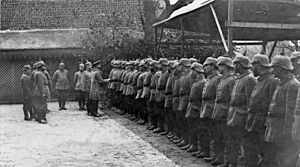
Carl Eduard af Sachsen-Coburg-Gotha / Første verdenskrig
Hertug Carl Eduard ved fronten i 1914 under Første Verdenskrig.
Hertug Carl Eduard af Sachsen-Coburg og Gotha var den sidste regerende hertug af det tyske dobbelthertugdømme Sachsen-Coburg og Gotha fra 1900 til 1918. Han havde desuden den britiske titel hertug af Albany.